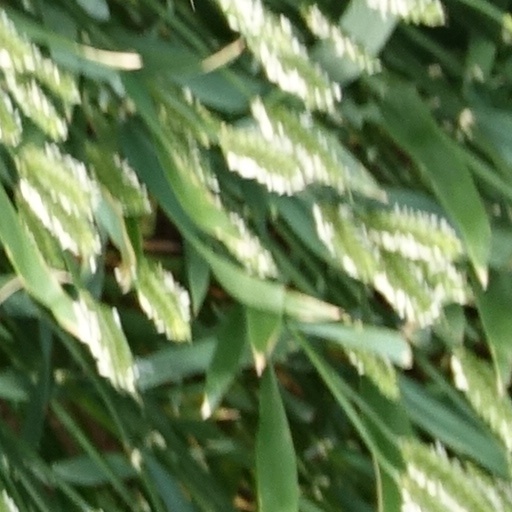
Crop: wheat